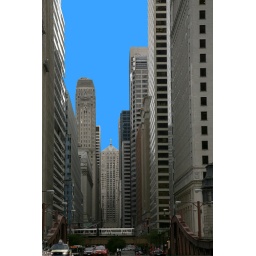
LaSalle St. blue sky, looking south with the elevated train in the foreground